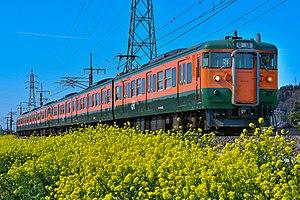
La ligne Ryōmō est une ligne ferroviaire du réseau JR East au Japon. Elle relie la gare d'Oyama dans la préfecture de Tochigi à la gare de Shin-Maebashi dans la préfecture de Gunma.